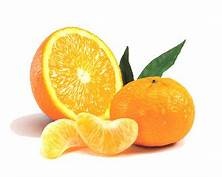
Label: mandarine